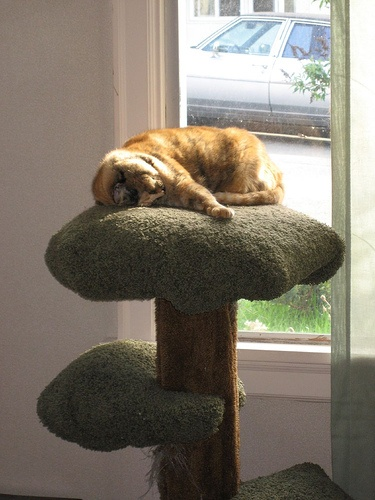
A yellow cat sleeping on the top tier of its cat tree.
An orange cat napping on top of a kitty tree.
A cat sleeping in the sun on top of a scratching post
The cat in front of the window is resting on cat tree furniture.
A cat resting on top of his play ground.